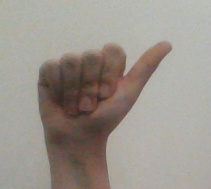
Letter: dhad